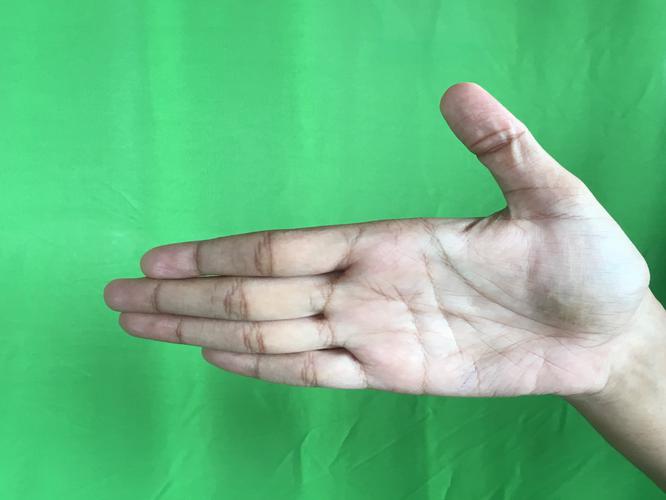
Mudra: Ardhachandran
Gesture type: single_hand